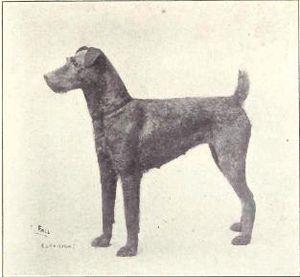
Le Terrier irlandais ou Irish Terrier est une race de chien terrier originaire d'Irlande. À partir d'un type rustique et utilitaire, la race a été stabilisée puis sélectionnée sur des critères esthétiques. La paysannerie irlandaise, utilisatrice pragmatique de la race, a cédé le pas aux cynophiles anglais du début du XXᵉ siècle, et l'Irish Terrier s'est progressivement détaché de ses origines. Symboliquement, l'abolition de la coupe d'oreilles, dont l'Irish Terrier fut le premier bénéficiaire, marque ce passage du chien d'utilité au chien d'agrément. Très tôt dans l'histoire de l'Irish Terrier, la race s'est scindée en deux blocs géographiques : le Royaume-Uni et l'Amérique du Nord. Suivant l'immigration irlandaise, la race, pour s'installer aux États-Unis et au Canada, a eu recours à des importations massives qui ont privé le berceau de la race de ses meilleurs sujets.